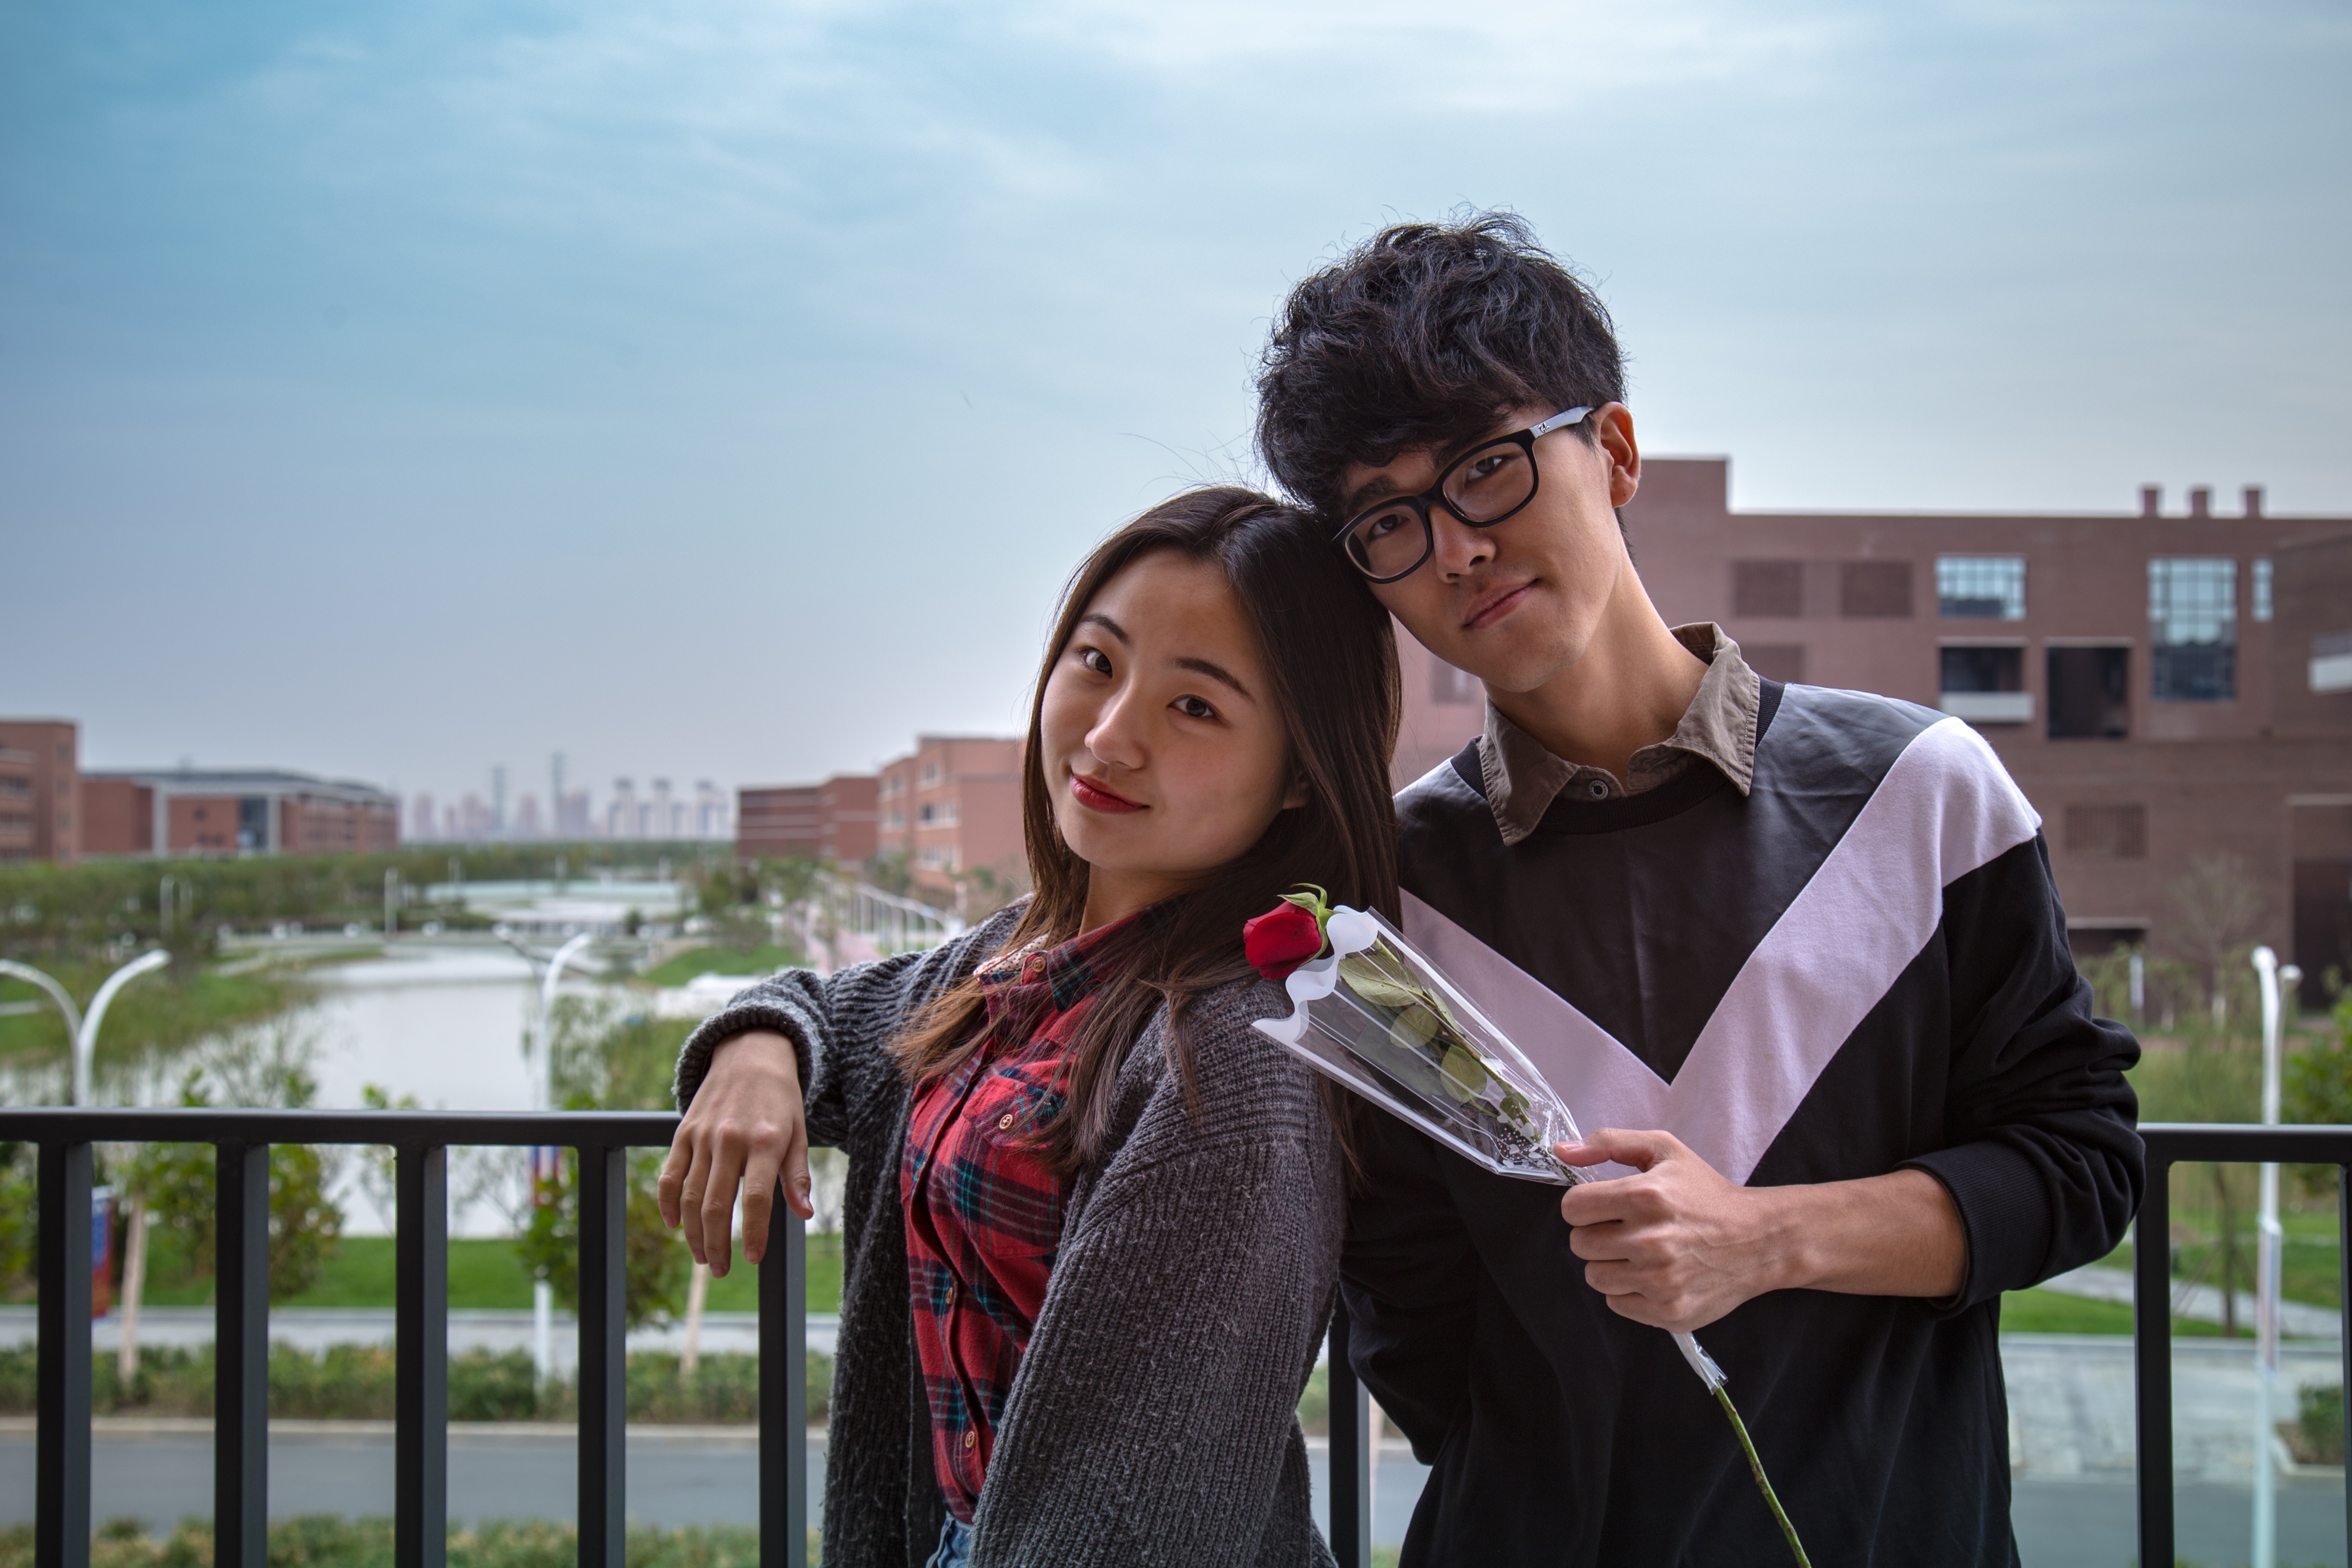
people, love, rose, young, youth, asia, school, a pair of, interaction, in love